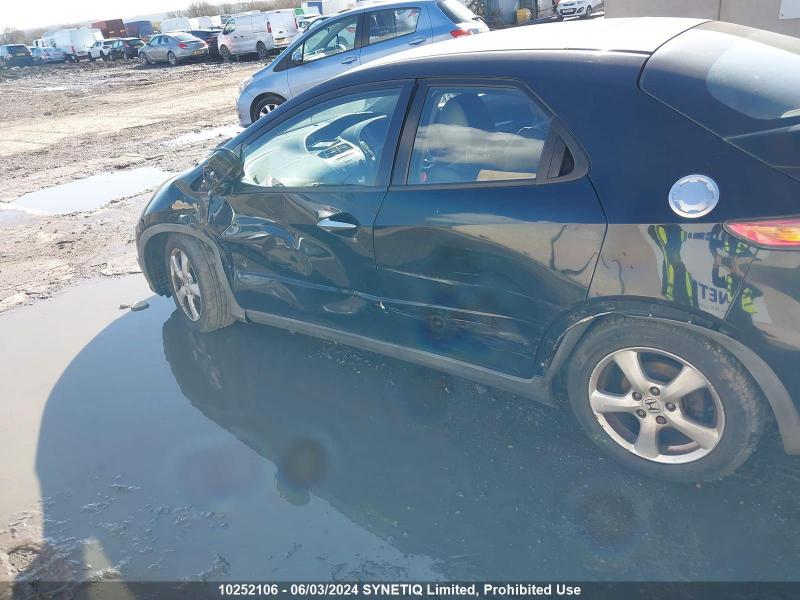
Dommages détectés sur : aile avant gauche, porte avant gauche, porte arrière gauche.
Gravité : mineur